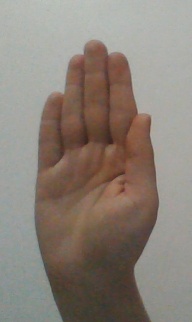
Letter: seen